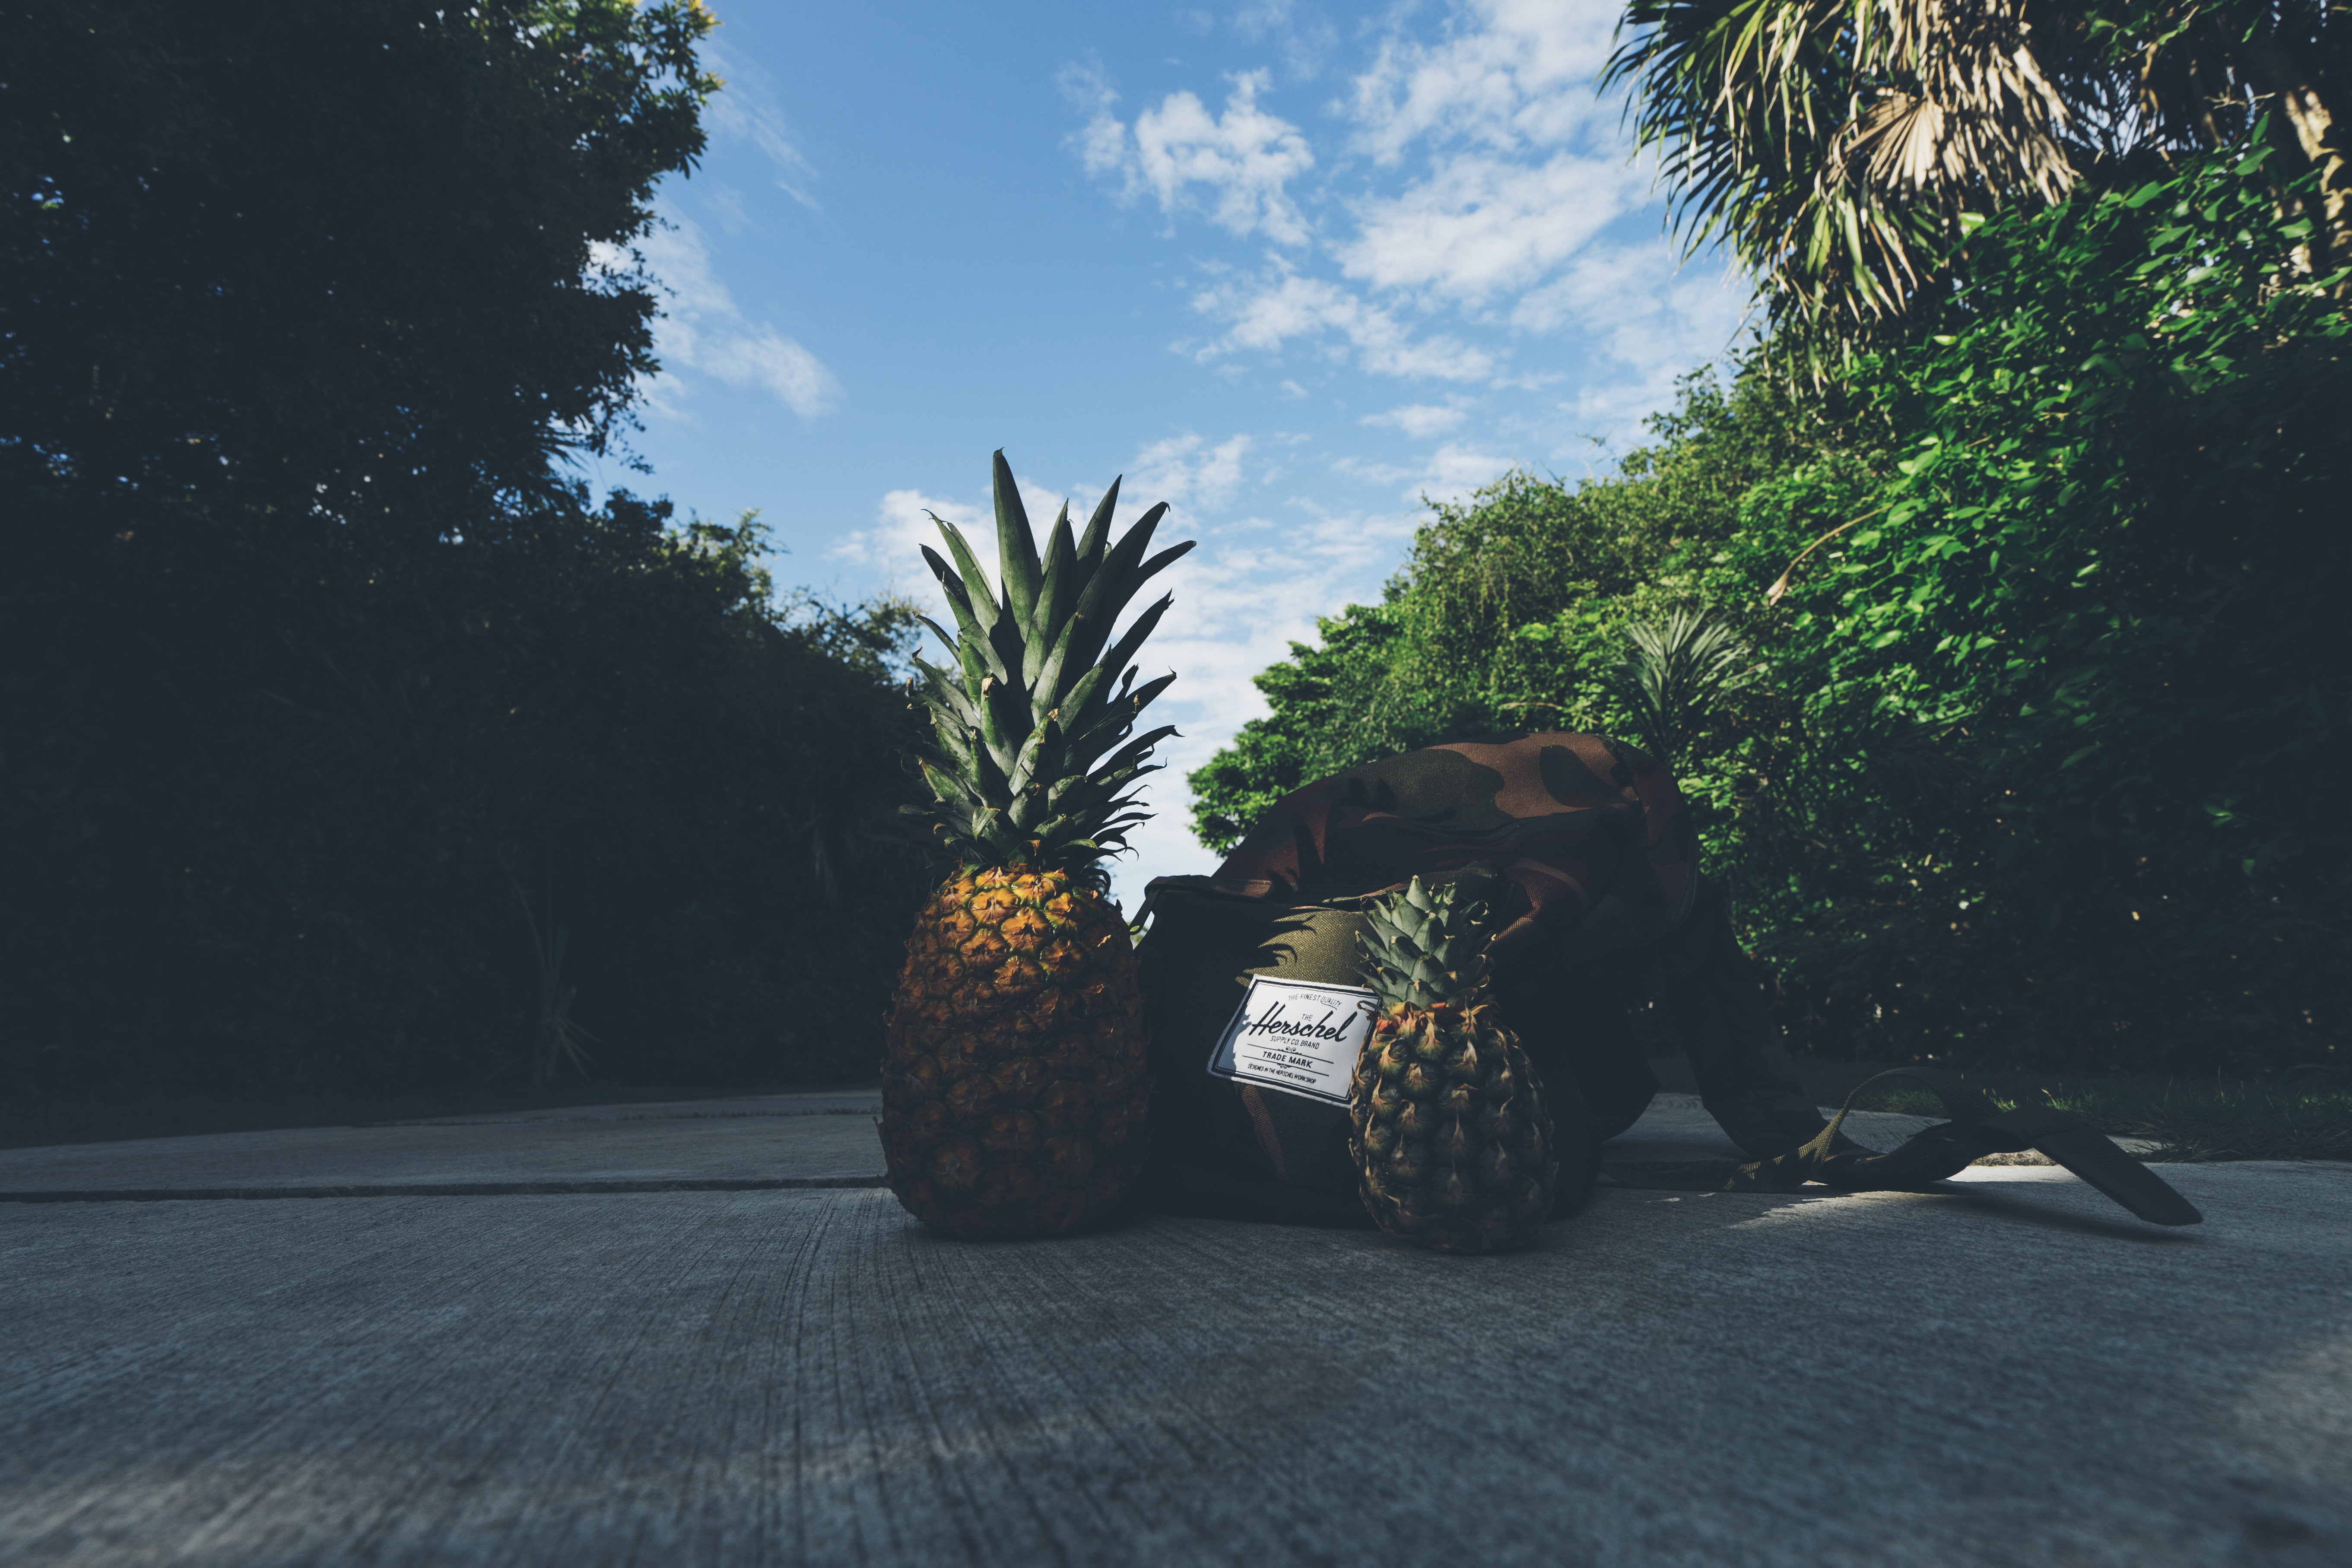
landscape, tree, path, pathway, grass, plant, sky, fruit, sunlight, morning, leaf, backpack, pavement, tropical, bag, healthy, concrete, trees, camouflage, leaves, clouds, way, pineapples, screenshot, woody plant, arecales